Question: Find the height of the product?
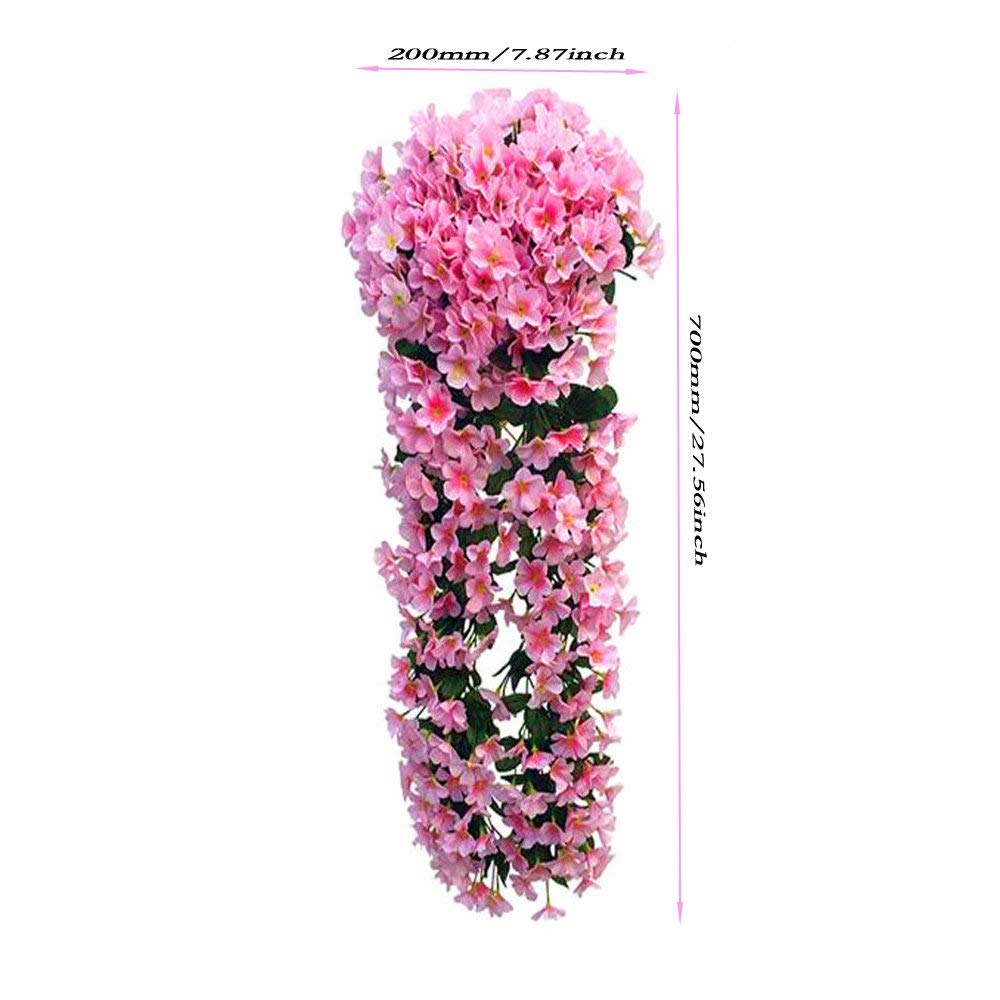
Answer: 700.0 millimetre